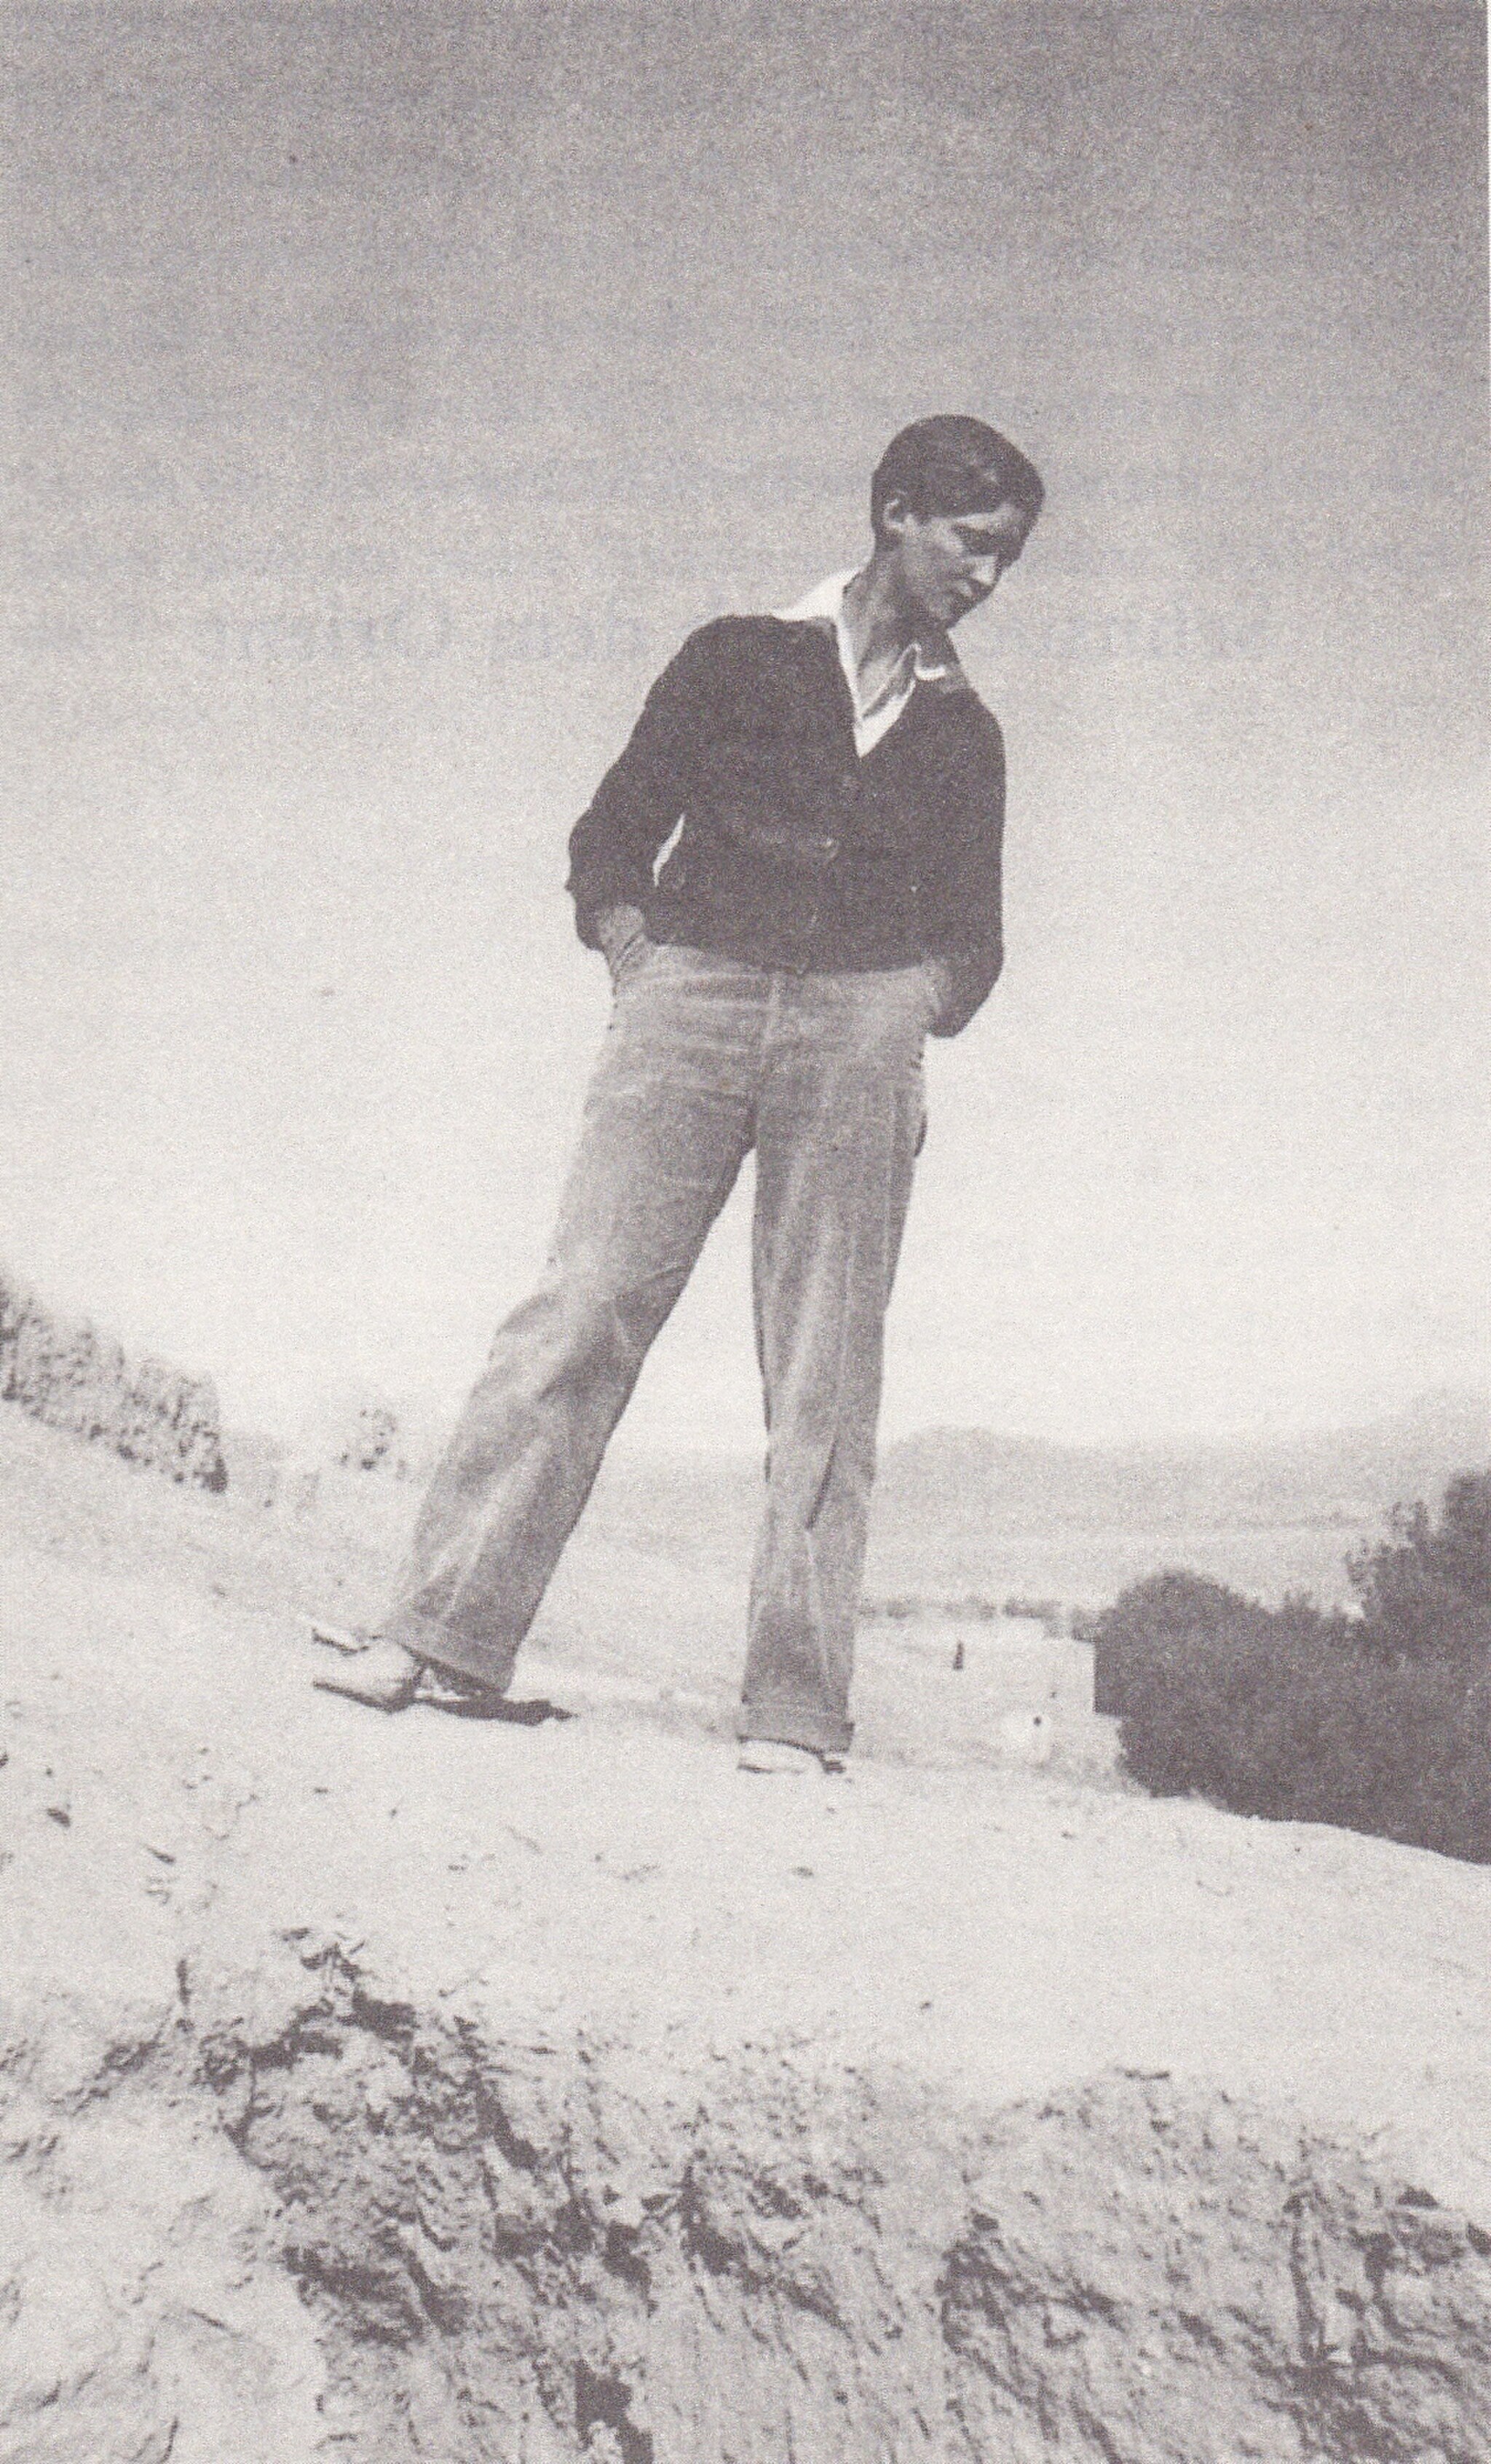
Title: SchwarzenbachPersepolis1934
Description: Annemarie Schwarzenbach in Persepolis (1934)
Date: 1934
Categories: Persepolis, Annemarie Schwarzenbach, PD-anon-70-EU, Template Unknown (artist), Persepolis in the 1930s, Photographs uploaded by User:Vysotsky